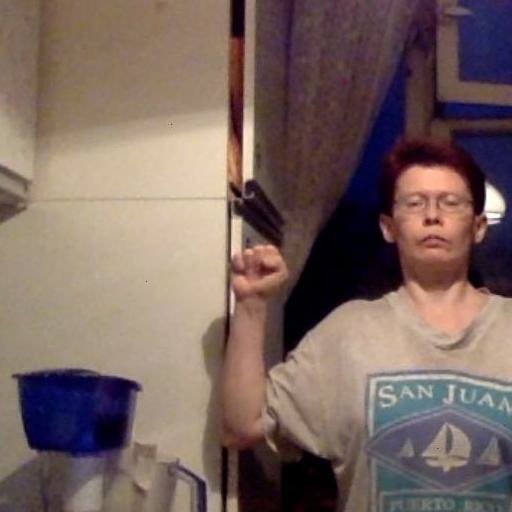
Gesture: fist